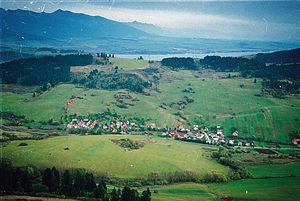
Potok est un village de Slovaquie situé dans la région de Žilina.